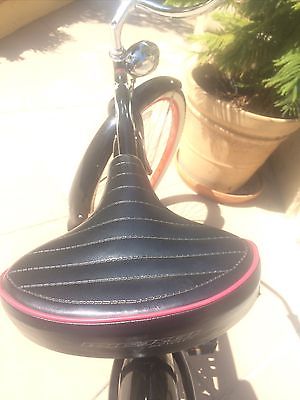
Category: bicycle